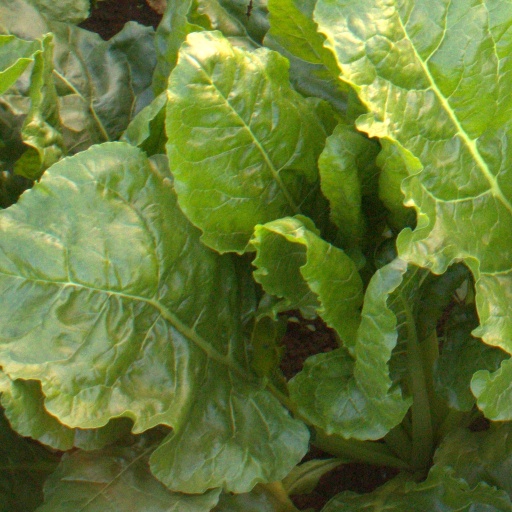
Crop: sugar beet